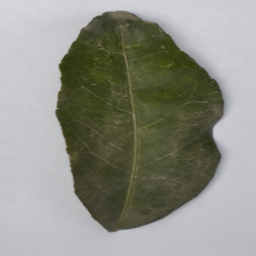
Plant part: leaf
Disease: healthy